Jean-Baptiste Pitois

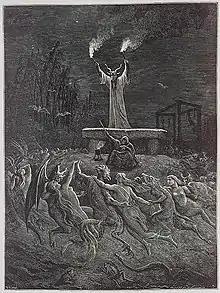
"La Danse du Sabbat" ("Dance of the Witches Sabbath") by Emile Bayard: illustration from Pitois's "Histoire de la Magie"

Pitois wrote one additional book, "The History of the War with Prussia and of the Two Sieges of Paris, 1870–71" (1872–73). His health declined through the 1870s, and he died at Lyon on July 12, 1877. He left behind a still-unpublished work on astrology that reportedly contains numerous allusions to contemporary events as proof of the value of the horoscope.